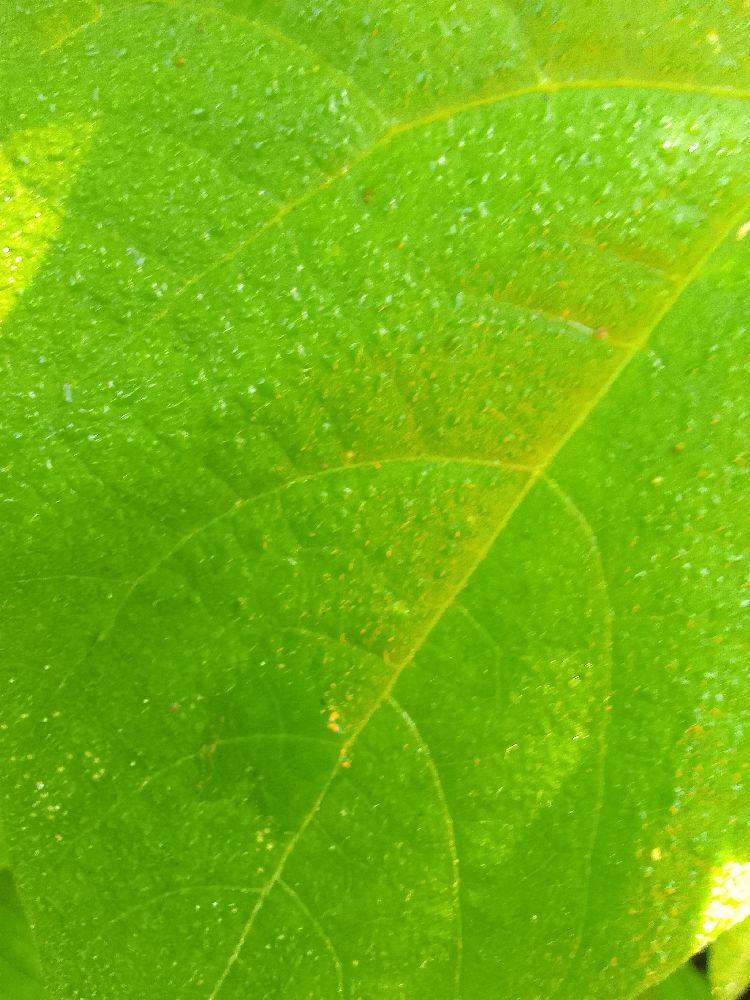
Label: healthy